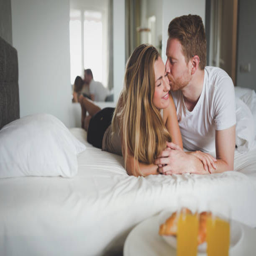
couple in love having breakfast in the morning